Oregon State University

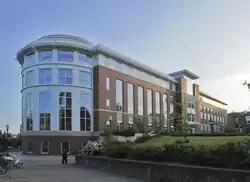
The Valley Library

Research has played a central role in the university's overall operations for much of its history. Most of OSU's research continues at the Corvallis campus, but an increasing number of endeavors are underway at locations throughout the state and abroad. Research facilities beyond the campus include the John L. Fryer Aquatic Animal Health Laboratory in Corvallis, the Seafood Laboratory in Astoria and the Food Innovation Center (FIC) in Portland.